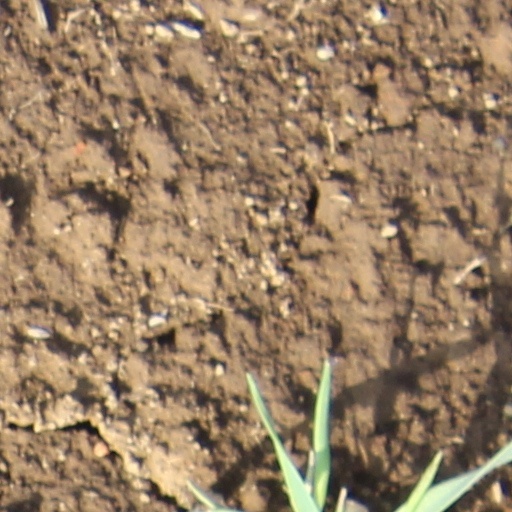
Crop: wheat